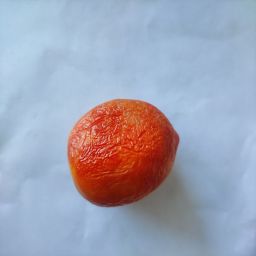
Crop: Tomato
Quality: Old